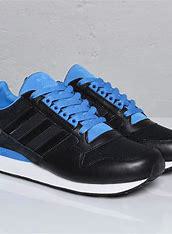
Brand: Adidas
Model: ZX 500